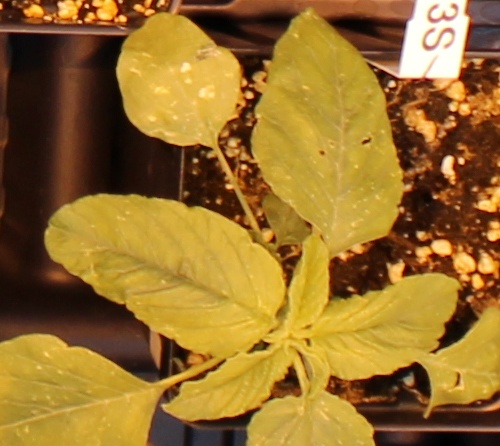
Label: Redroot Pigweed